Argentière Hut

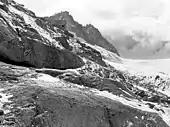
Argentière Hut, showing its position looking out over the Argentière glacier

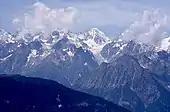
The Aiguille d'Argentiere

The Argentière Hut (French: "Refuge d'Argentière") is a refuge in the Mont Blanc massif in the Alps. Built in 1974 by the Club Alpin Français, it is located above the north bank of the Argentière Glacier in France at an altitude of 2,691 meters above sea level.